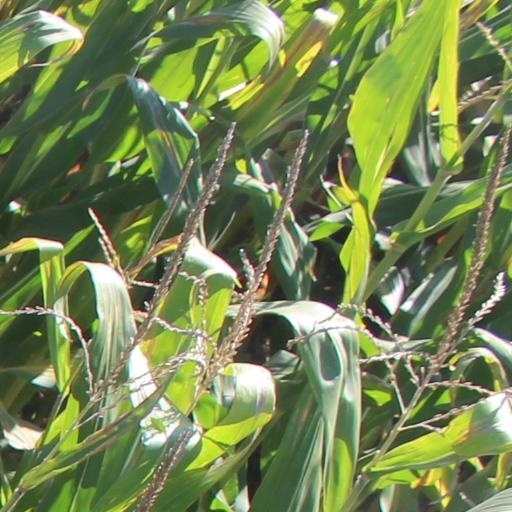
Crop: maize; corn